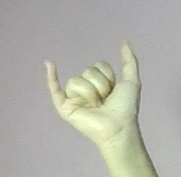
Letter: ya